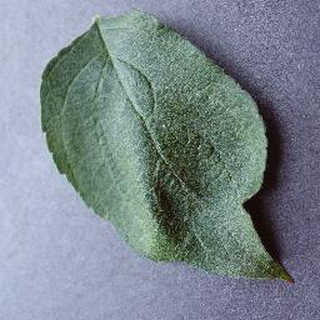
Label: healthy_apple